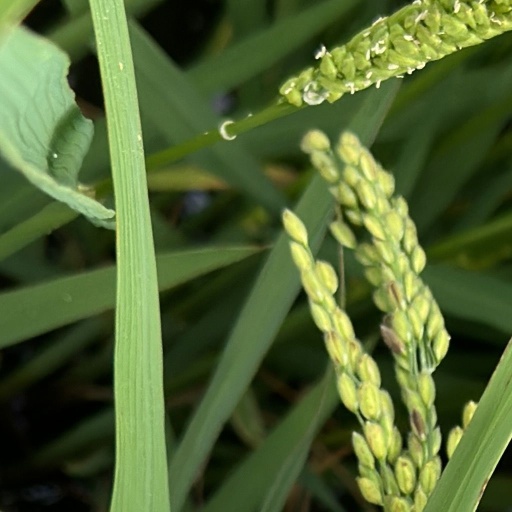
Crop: rice